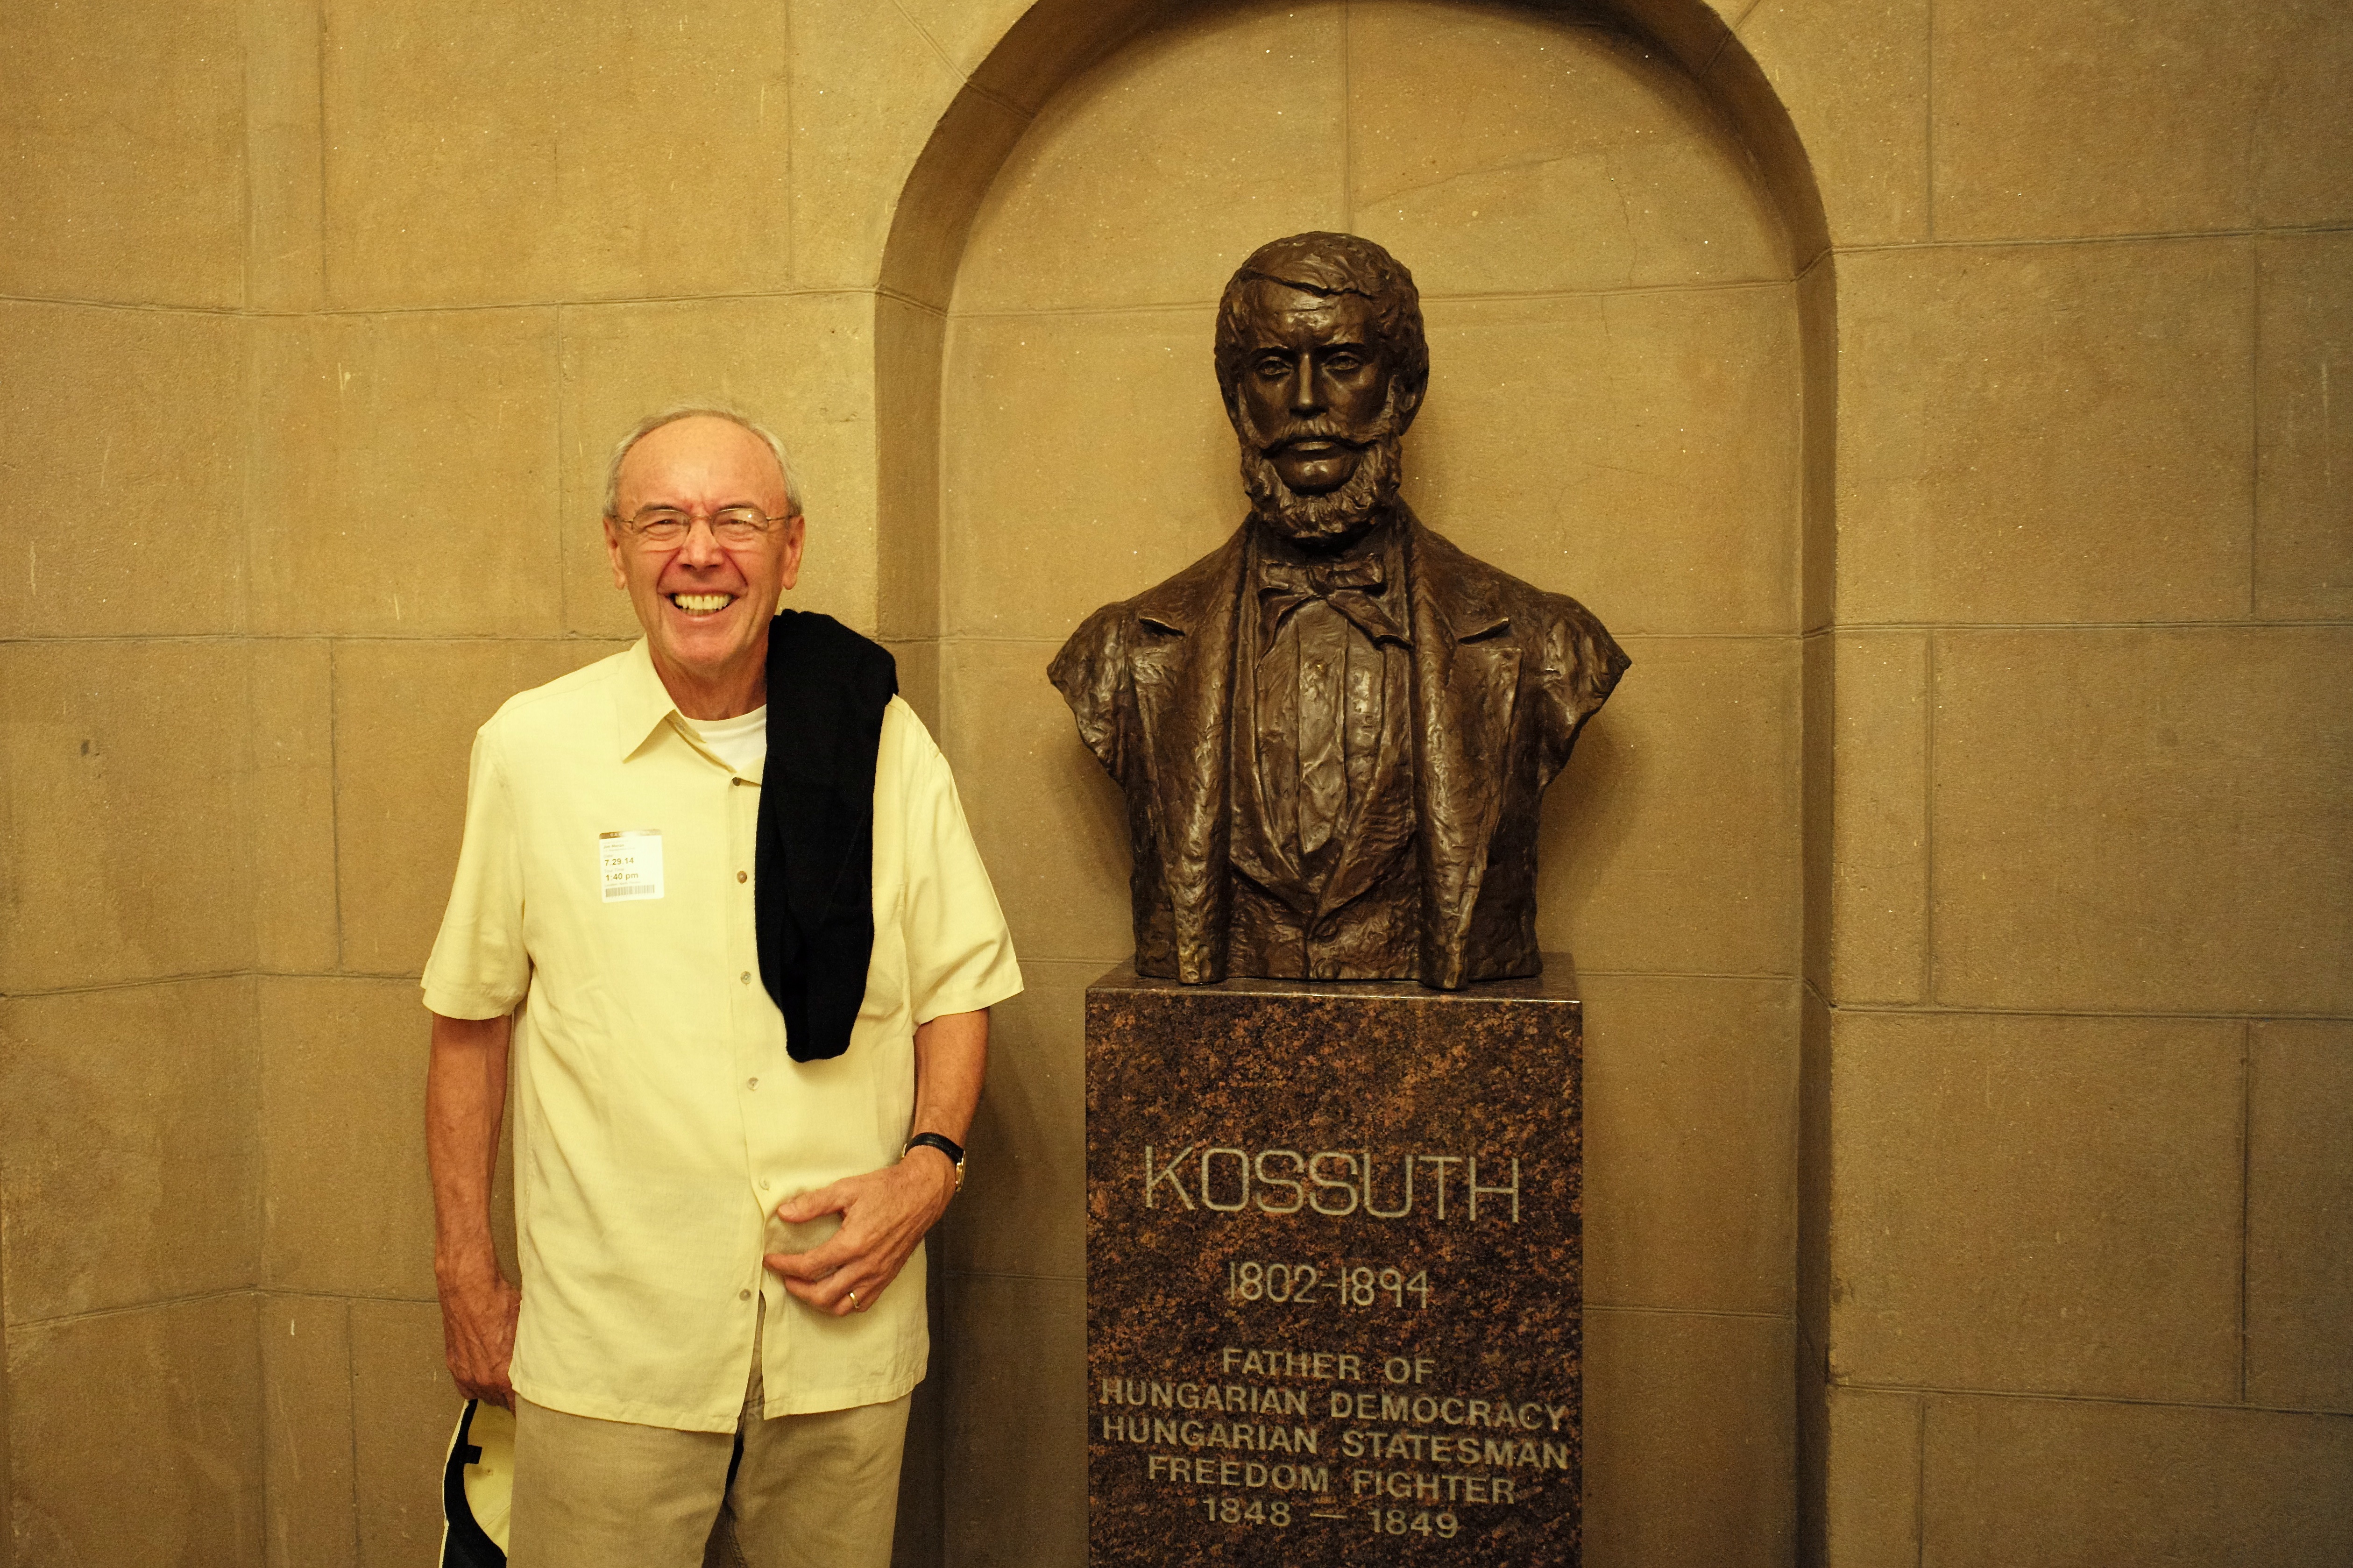
branch, building, monument, summer, travel, statue, usa, religion, sculpture, art, m, temple, photograph, fountain, bronze, 28, bust, government, f2, tourist attraction, federal, leica, hungarian, capitol, 240, summicron, congress, legislature, legislative, lajos, kossuth, ancient history